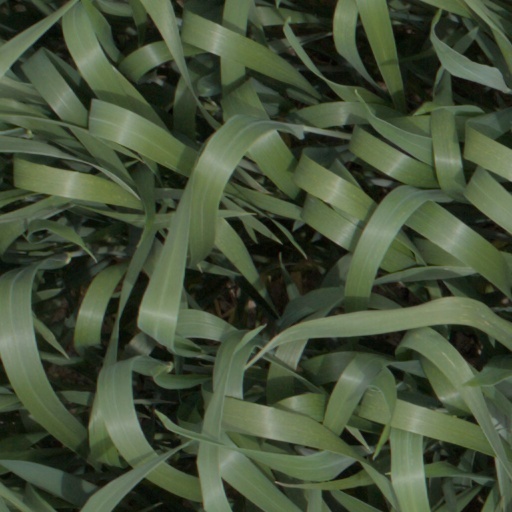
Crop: wheat